Macedonia Timeless

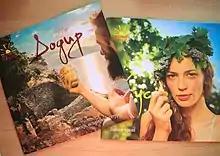
Macedonia Timeless brochures, Tourism Fair in Serbia 2017

The second video titled "Macedonia Timeless" sequence was made by "Pristop- MK" production. The director of the video is Igor Ivanov – Izi and the art director is Igor Toshevski. Director of the photo is Dzaljs Natdzens and the director of photography is Nina Velnikj. The costumes are by Žaklina Krstevska and Blanka Budak. On the video worked 80 professionals from North Macedonia, Slovenia, Serbia, Croatia, Belgium, and England. The video was filmed during April and May 2009 with 35 mm quality camera. The worth of the video is €200,000. Its length is 75 seconds, but also shorter versions of the same video were produced. The composer of the music is Origjanski Zlatko. In the video are entwined the Ancient, Medieval and the Modern period of North Macedonia. The video was filmed in several locations: Matka, Ohrid, Skopje, Galičnik, Saint Jovan Bigorski Monastery, Stobi, Vitačaevo etc. The video is made in two versions: English and Macedonian. The English version was narrated by the famous Macedonian pop singer Vlado Janevski. The touristic video had it promotion on 12 June 2009 in the cafe Trend in Skopje. On 15 June the video for the first time aired on CNN and CNN International.